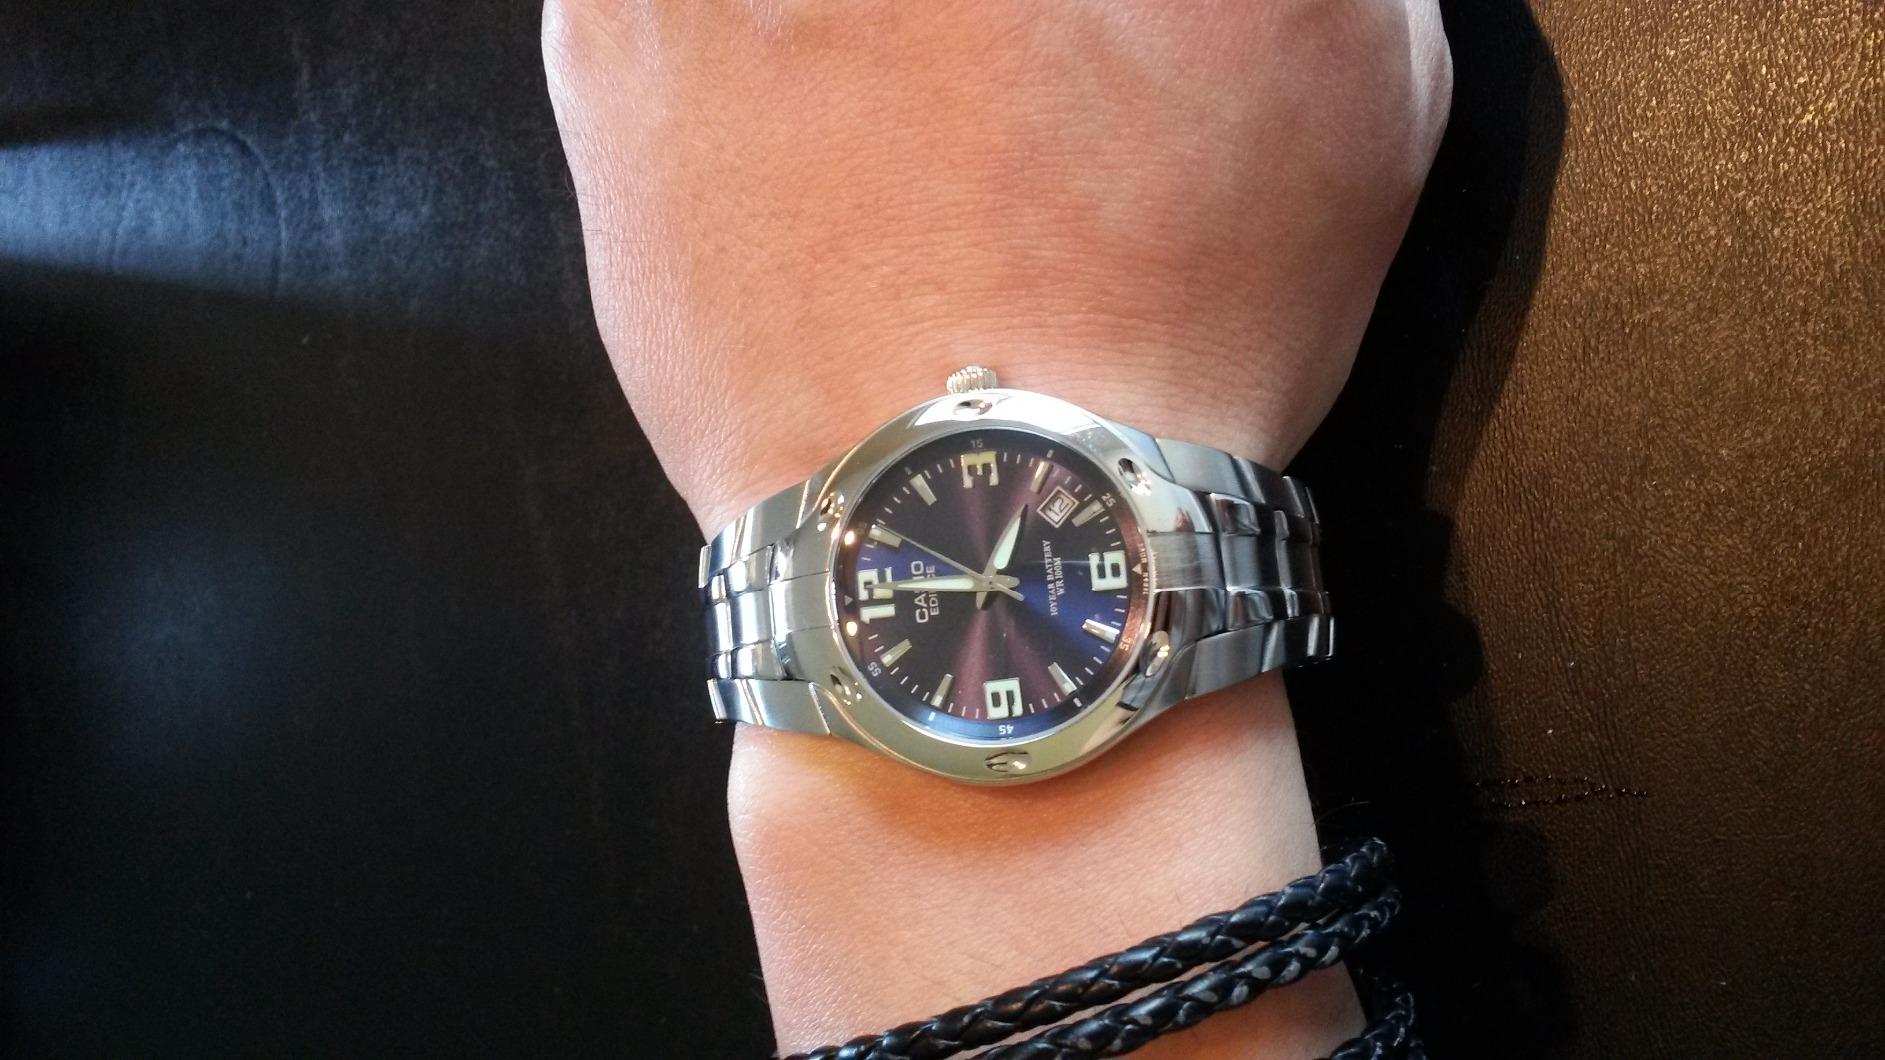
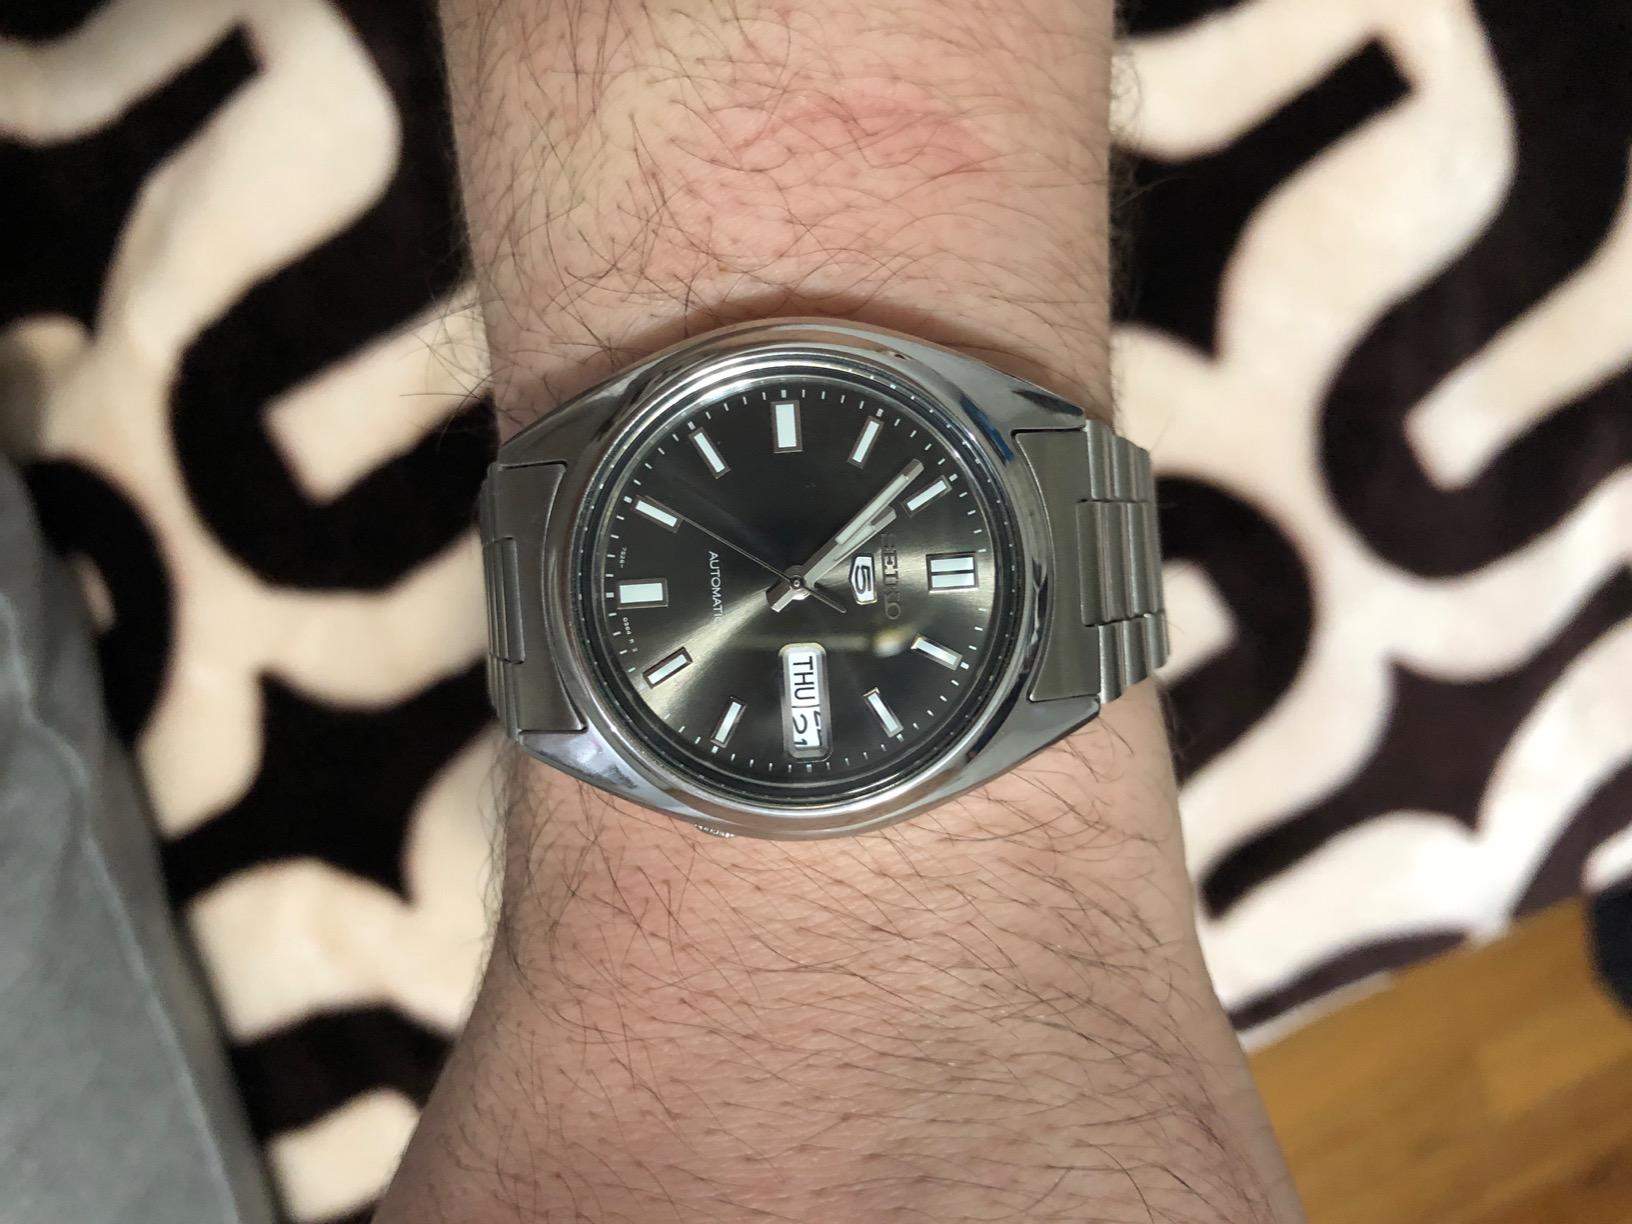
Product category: accessories_watch
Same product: no